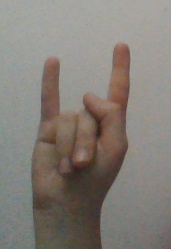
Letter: la